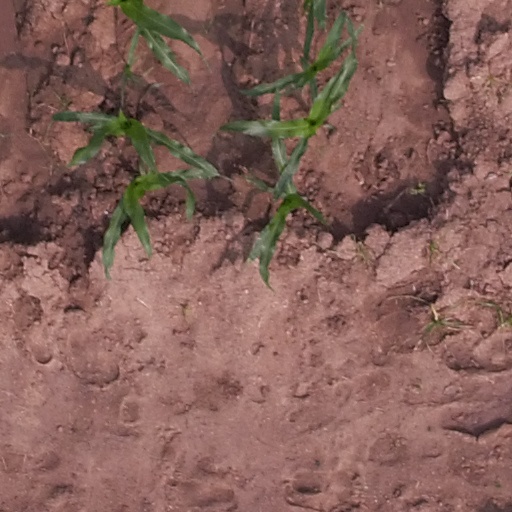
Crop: maize; corn